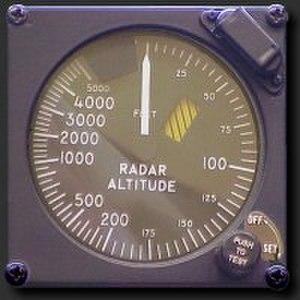
Le radioaltimètre est un appareil à bord d'un aéronef destiné à mesurer sa hauteur par rapport au sol ou la surface de l'eau sur le principe du radar. En aéronautique c'est un instrument d'aide au pilotage en particulier en vol sans visibilité, ou vol aux instruments. Il indique la hauteur de l'aéronef au-dessus du sol et non l'altitude barométrique mesurée par un altimètre simple. Le « 0 » correspondant à la position de l'appareil au moment précis où, lors de l'atterrissage les roues entrent en contact avec le sol.